List of songs written by Emeli Sandé

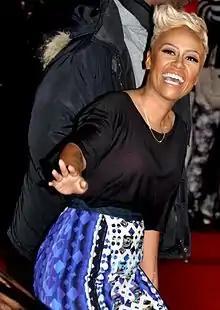
Sandé at the NRJ Music Awards ceremony in Cannes, France, held in January 2013

Scottish singer-songwriter Emeli Sandé has written and recorded songs for her debut studio album, "Our Version of Events" (2012), and has written songs for other singers. She worked with Naughty Boy (credited as a songwriter with his legal name Shahid Khan) for the majority of the songs on the album, including writing "Where I Sleep" and "River" together. He appears as a featured artist on the single "Daddy", which was co-written by Grant Mitchell, James Murray and Mustafa Omar. Sandé and Naughty Boy collaborated with Harry Craze, Hugo Chegwin and Mike Spencer on the album's lead single "Heaven", which peaked at number one on the UK Dance Chart. The song was conceptualised when she had a "deep conversation about religion" with Naughty Boy, and she stated that it was written very quickly. Sandé co-wrote the song "My Kind of Love" with Grammy Award winning producer Emile Haynie, and co-wrote the song "Hope" with American singer-songwriter Alicia Keys. In August 2011, record executive Simon Cowell named Sandé his "favourite songwriter" of the moment.